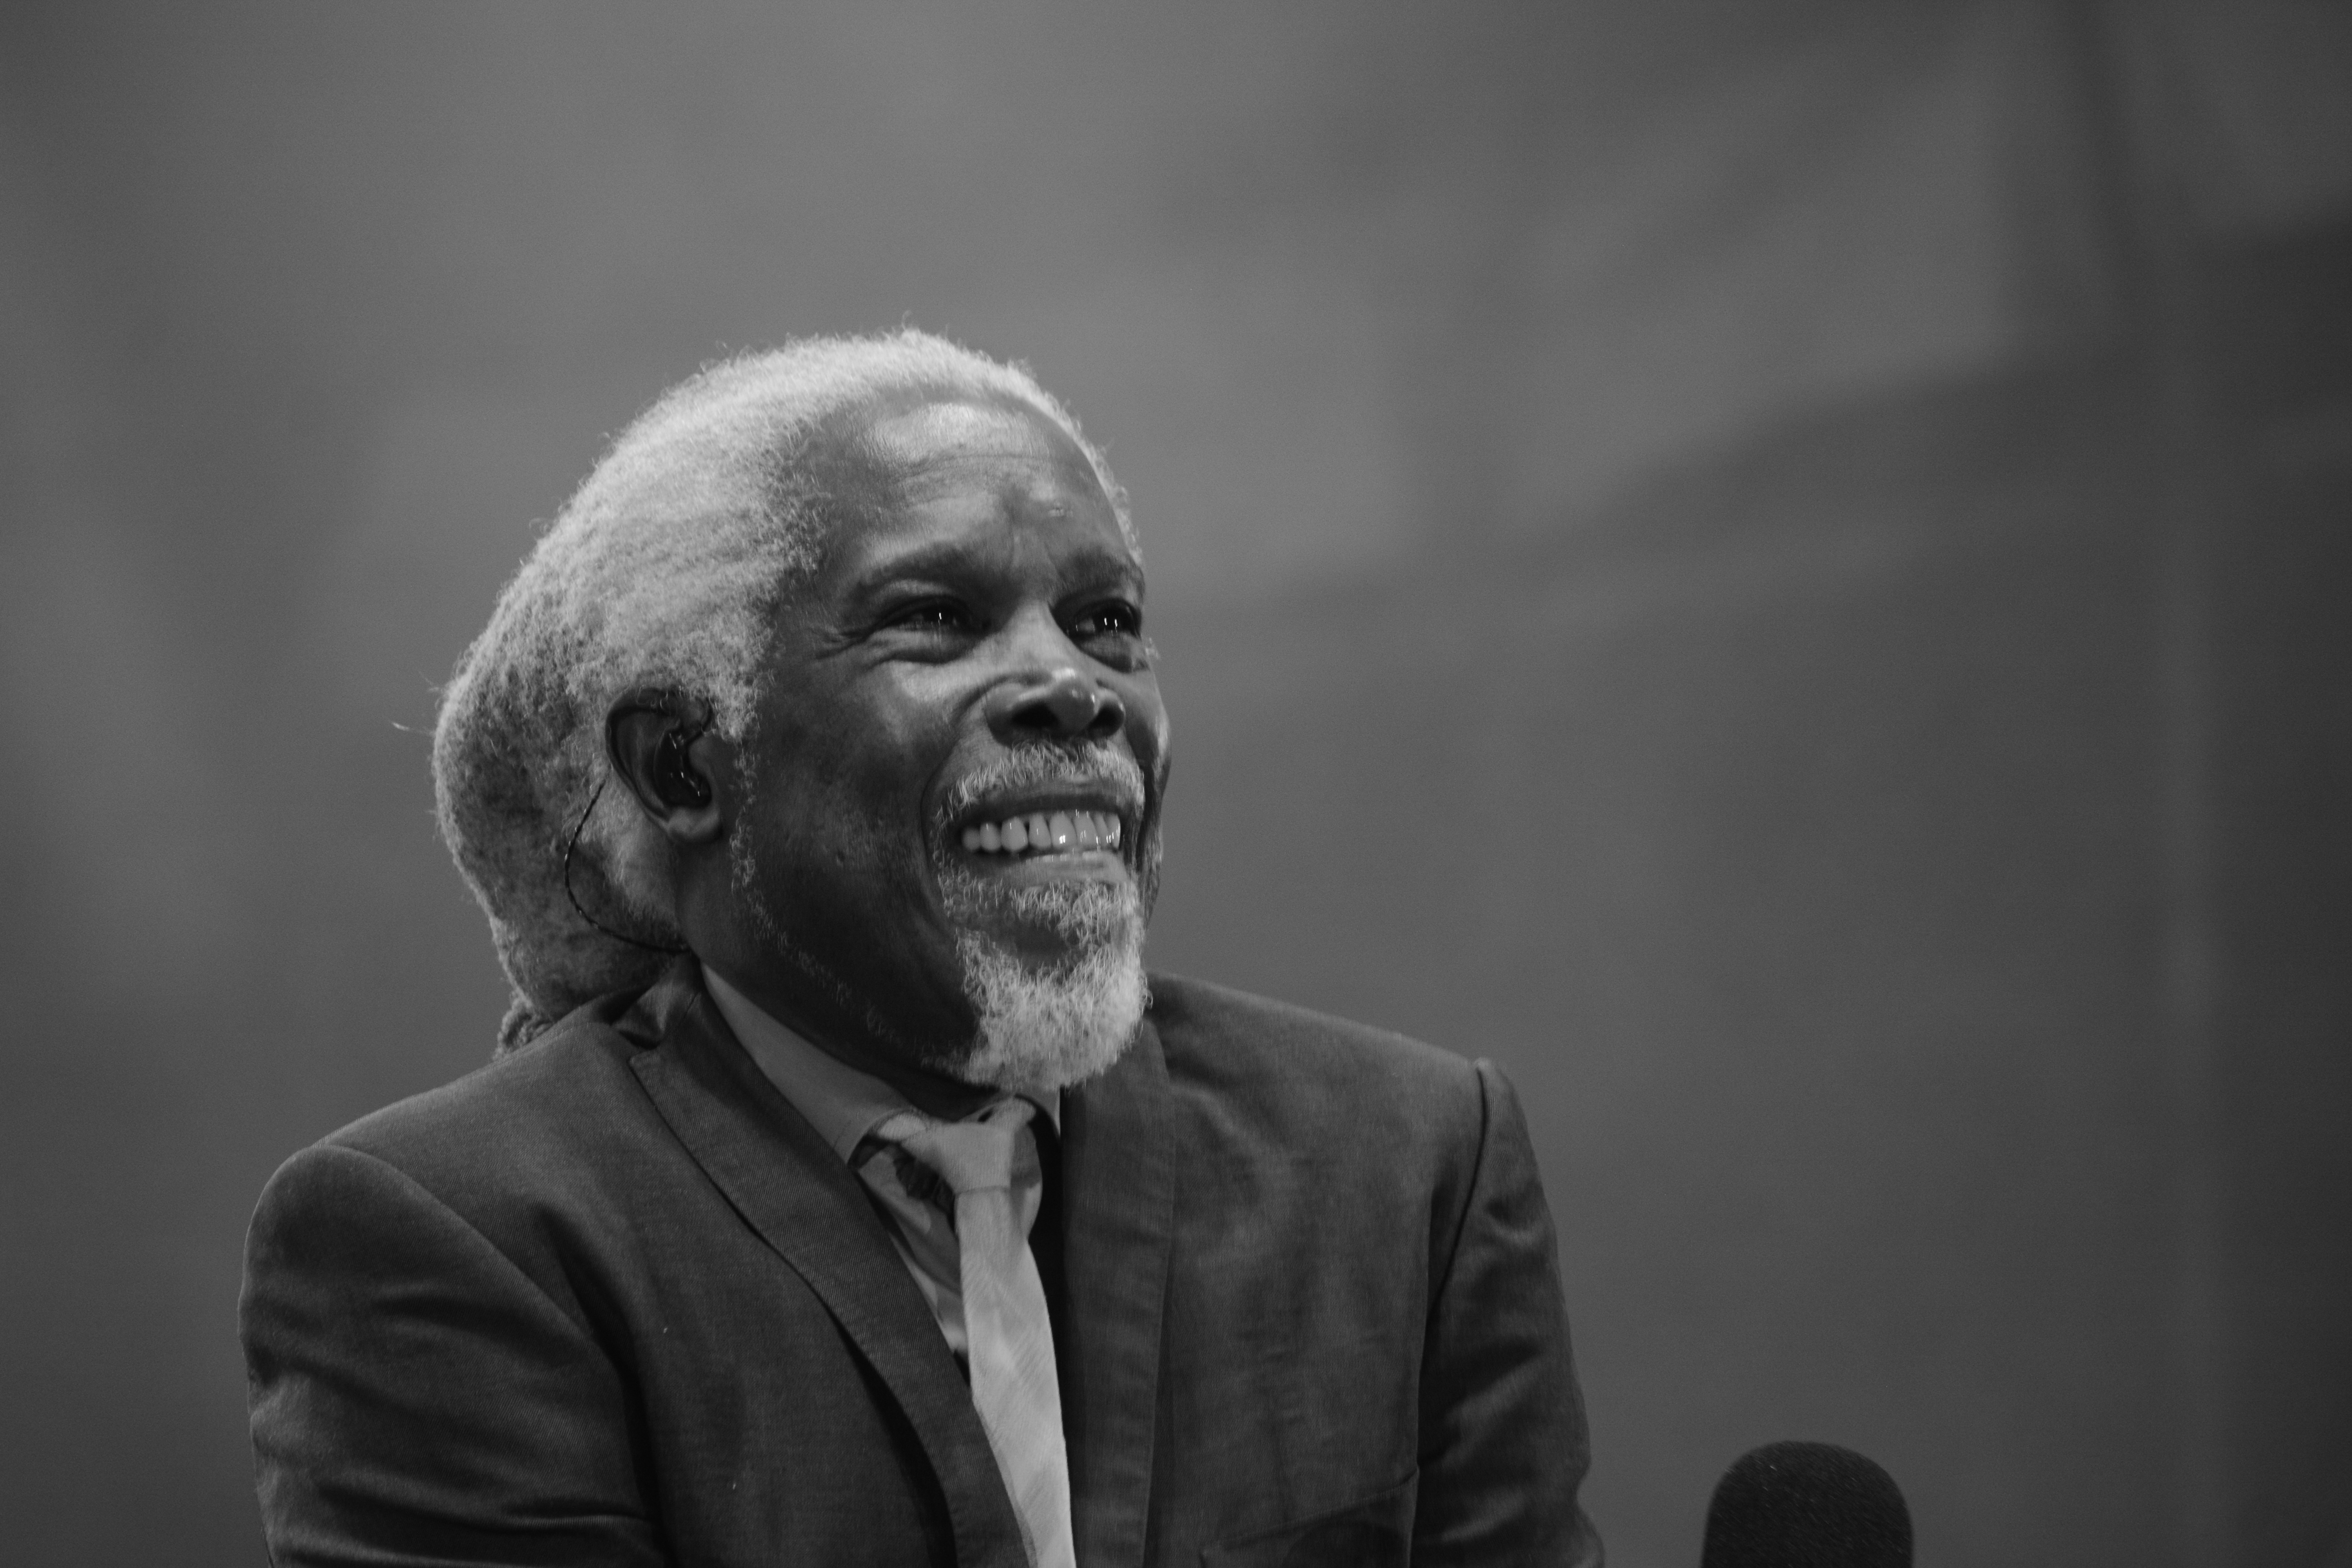
man, person, black and white, band, portrait, black, monochrome, openair, hamburg, bramfeld, ndr, billy ocean, summer tour, monochrome photography, facial hair